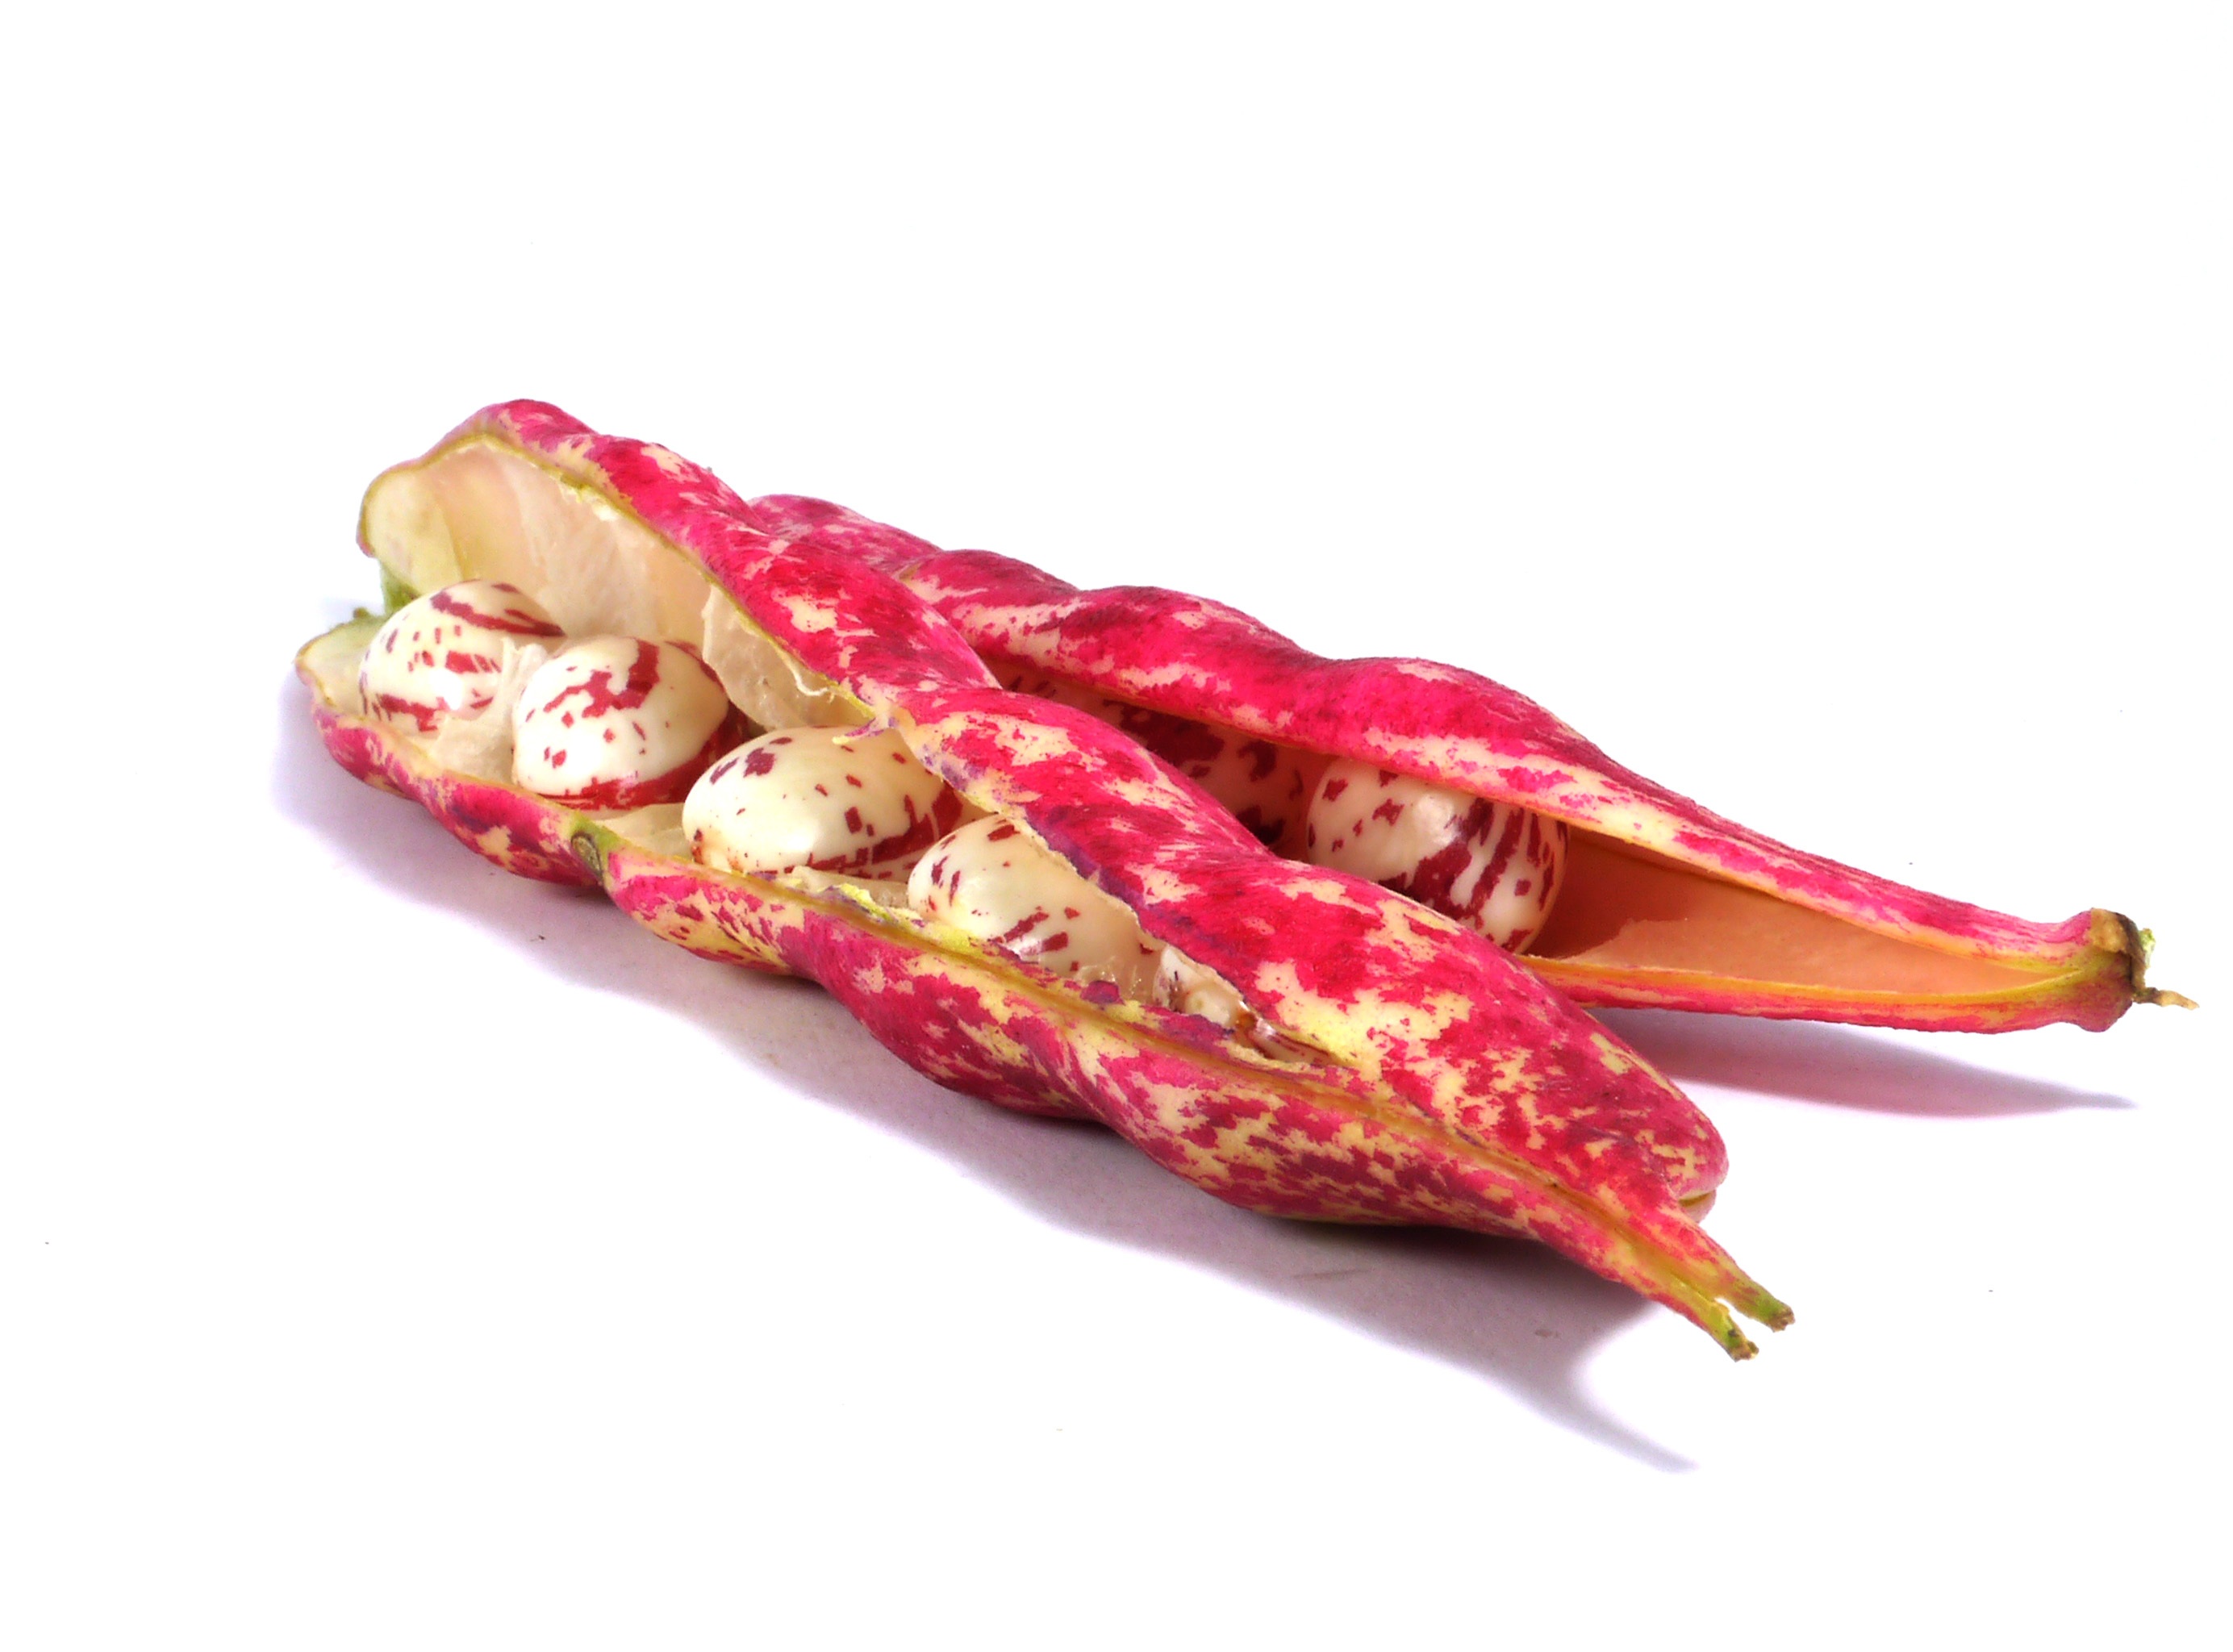
hand, white, flower, petal, isolated, food, produce, vegetable, natural, pink, healthy, seeds, spots, tasty, vegetarian, magenta, beans, edible, nutritious, protein